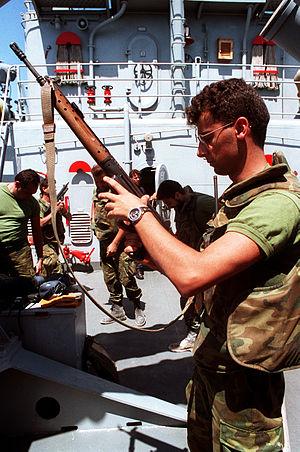
Le fusil d'assaut espagnol CETME Modelo B peut être considéré comme le modèle de présérie du HK G3. Il fut adopté en 1958 par les forces armées espagnoles et céda sa place à une version améliorée dite Modèle C. Ce dernier fut remplacé en 1986 par le CETME L/LC.